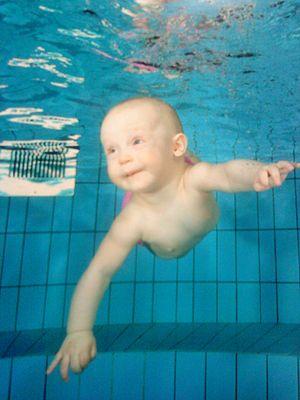
La natation, c'est-à-dire l'action de nager, désigne les méthodes qui permettent aux êtres humains de se mouvoir dans l'eau sans aucune autre force propulsive que leur propre énergie corporelle.